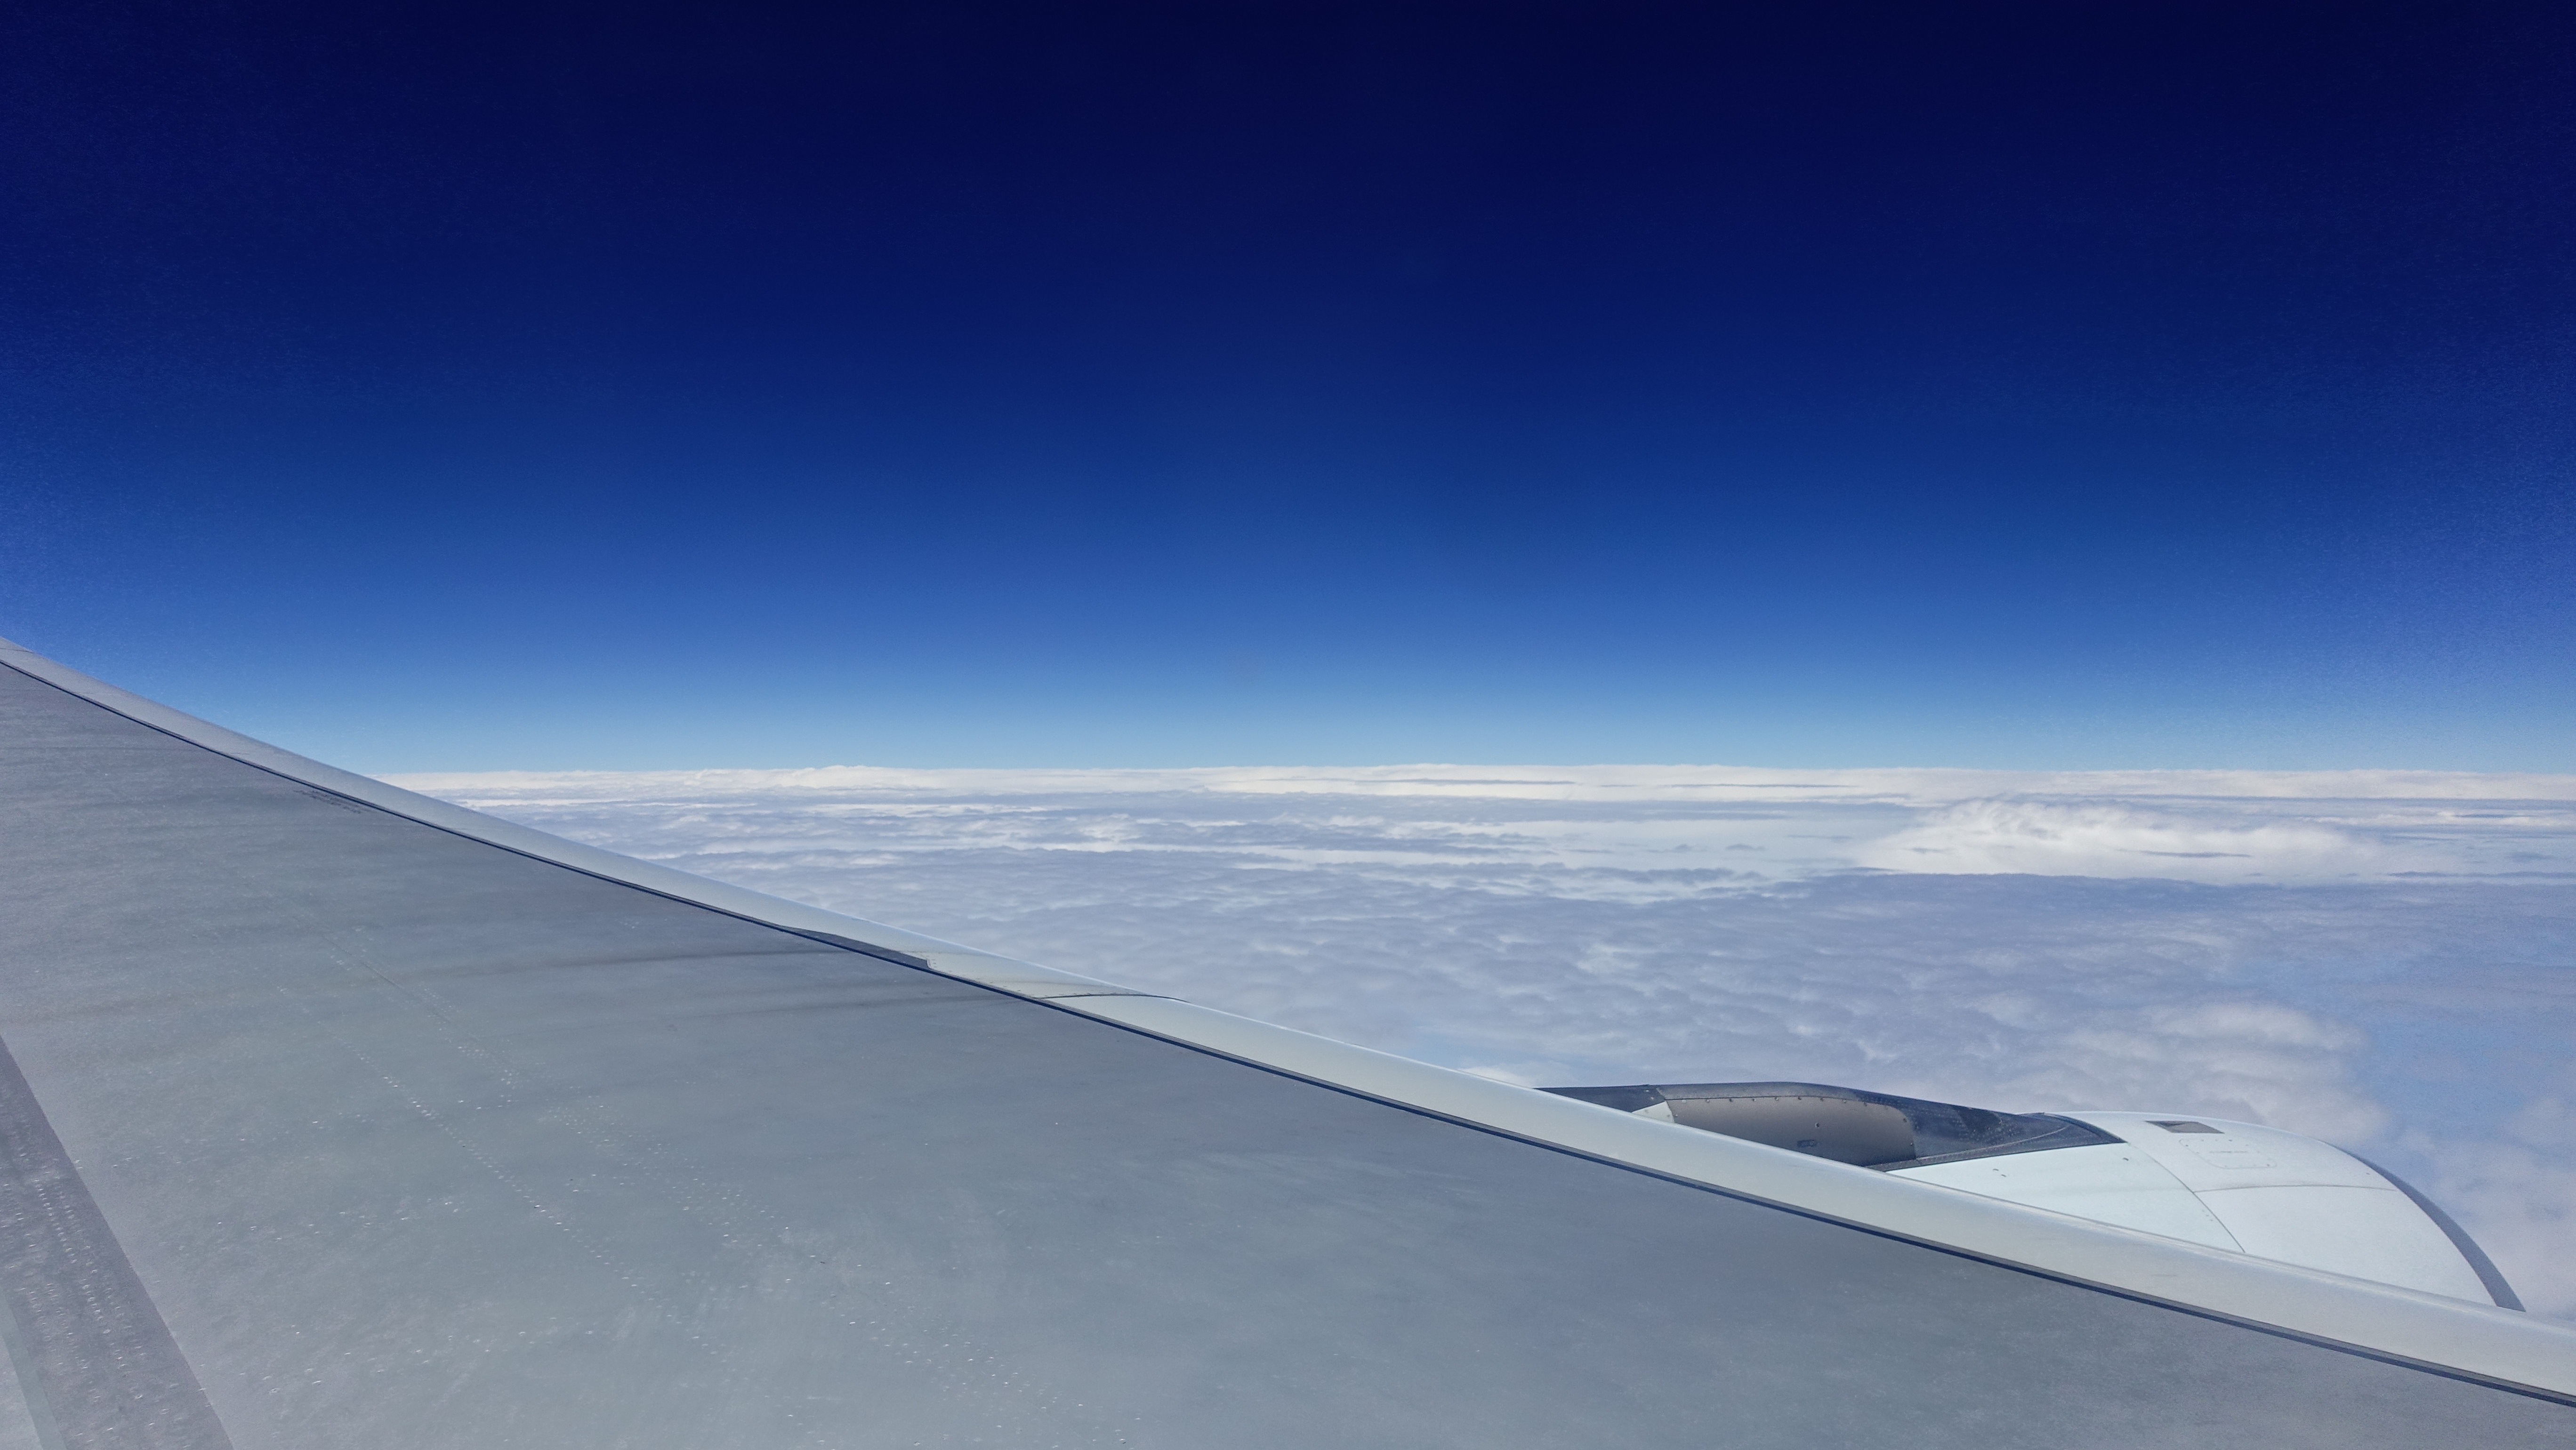
horizon, wing, cloud, sky, atmosphere, airplane, aircraft, vehicle, airline, aviation, flight, natural, blue, clouds, a surname, blue day, air travel, jet de go pocket, atmosphere of earth